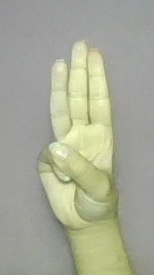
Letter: thaa